Tzitzit

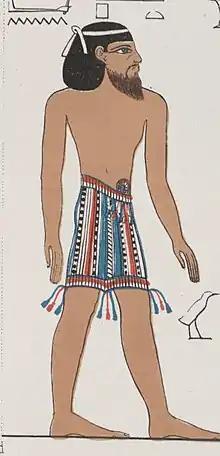
Asiatic (Levantine) man with fringed garment similar to (from tomb of Seti I, 13th century BCE)

Karaite Jews maintain that the must be braided and have the appearance of chains, rather than being knotted as are the of Rabbinic Judaism.